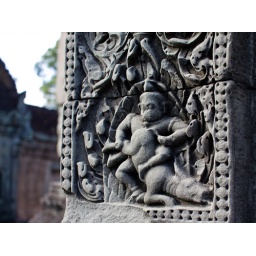
monkey vs. water buffalo -- this story later plays an important role in the Ramayana.